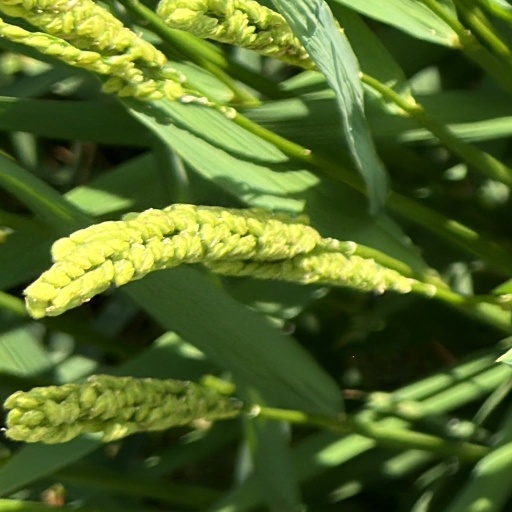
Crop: rice